Josh Files

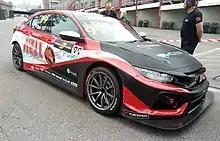
Files' car in 2018

Files began his career in 2009 in the Thoroughbred Sports Cars series, he raced there until 2010, winning the championship that year. He switched to the Renault Clio Cup United Kingdom for 2011, finishing 7th in the championship standings in his rookie season. He took 4 pole positions in 2012, finishing 6th in the standings. In 2013 he took 5 pole positions and 2 victories on his way to winning the championship. He also raced in the Eurocup Clio series in 2013, also winning the championship that year, with 4 pole positions and 4 wins. He continued in the Eurocup Clio series in 2014. He also raced a guest entry in the 2014 Porsche Carrera Cup Great Britain season that year. In 2015 he raced in the Clio Cup Italia series, finishing 3rd in the standings.